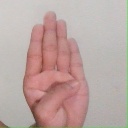
अक्षर: ब